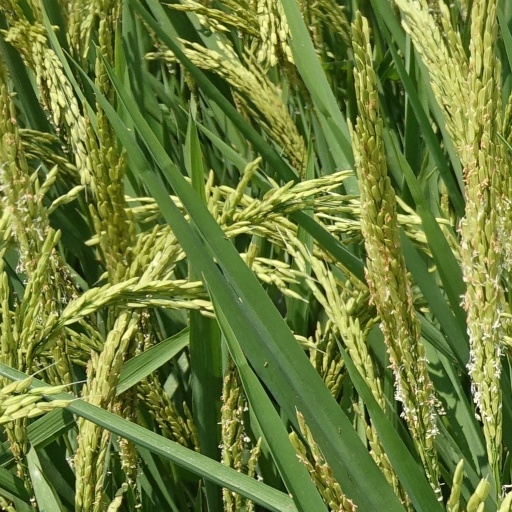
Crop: rice